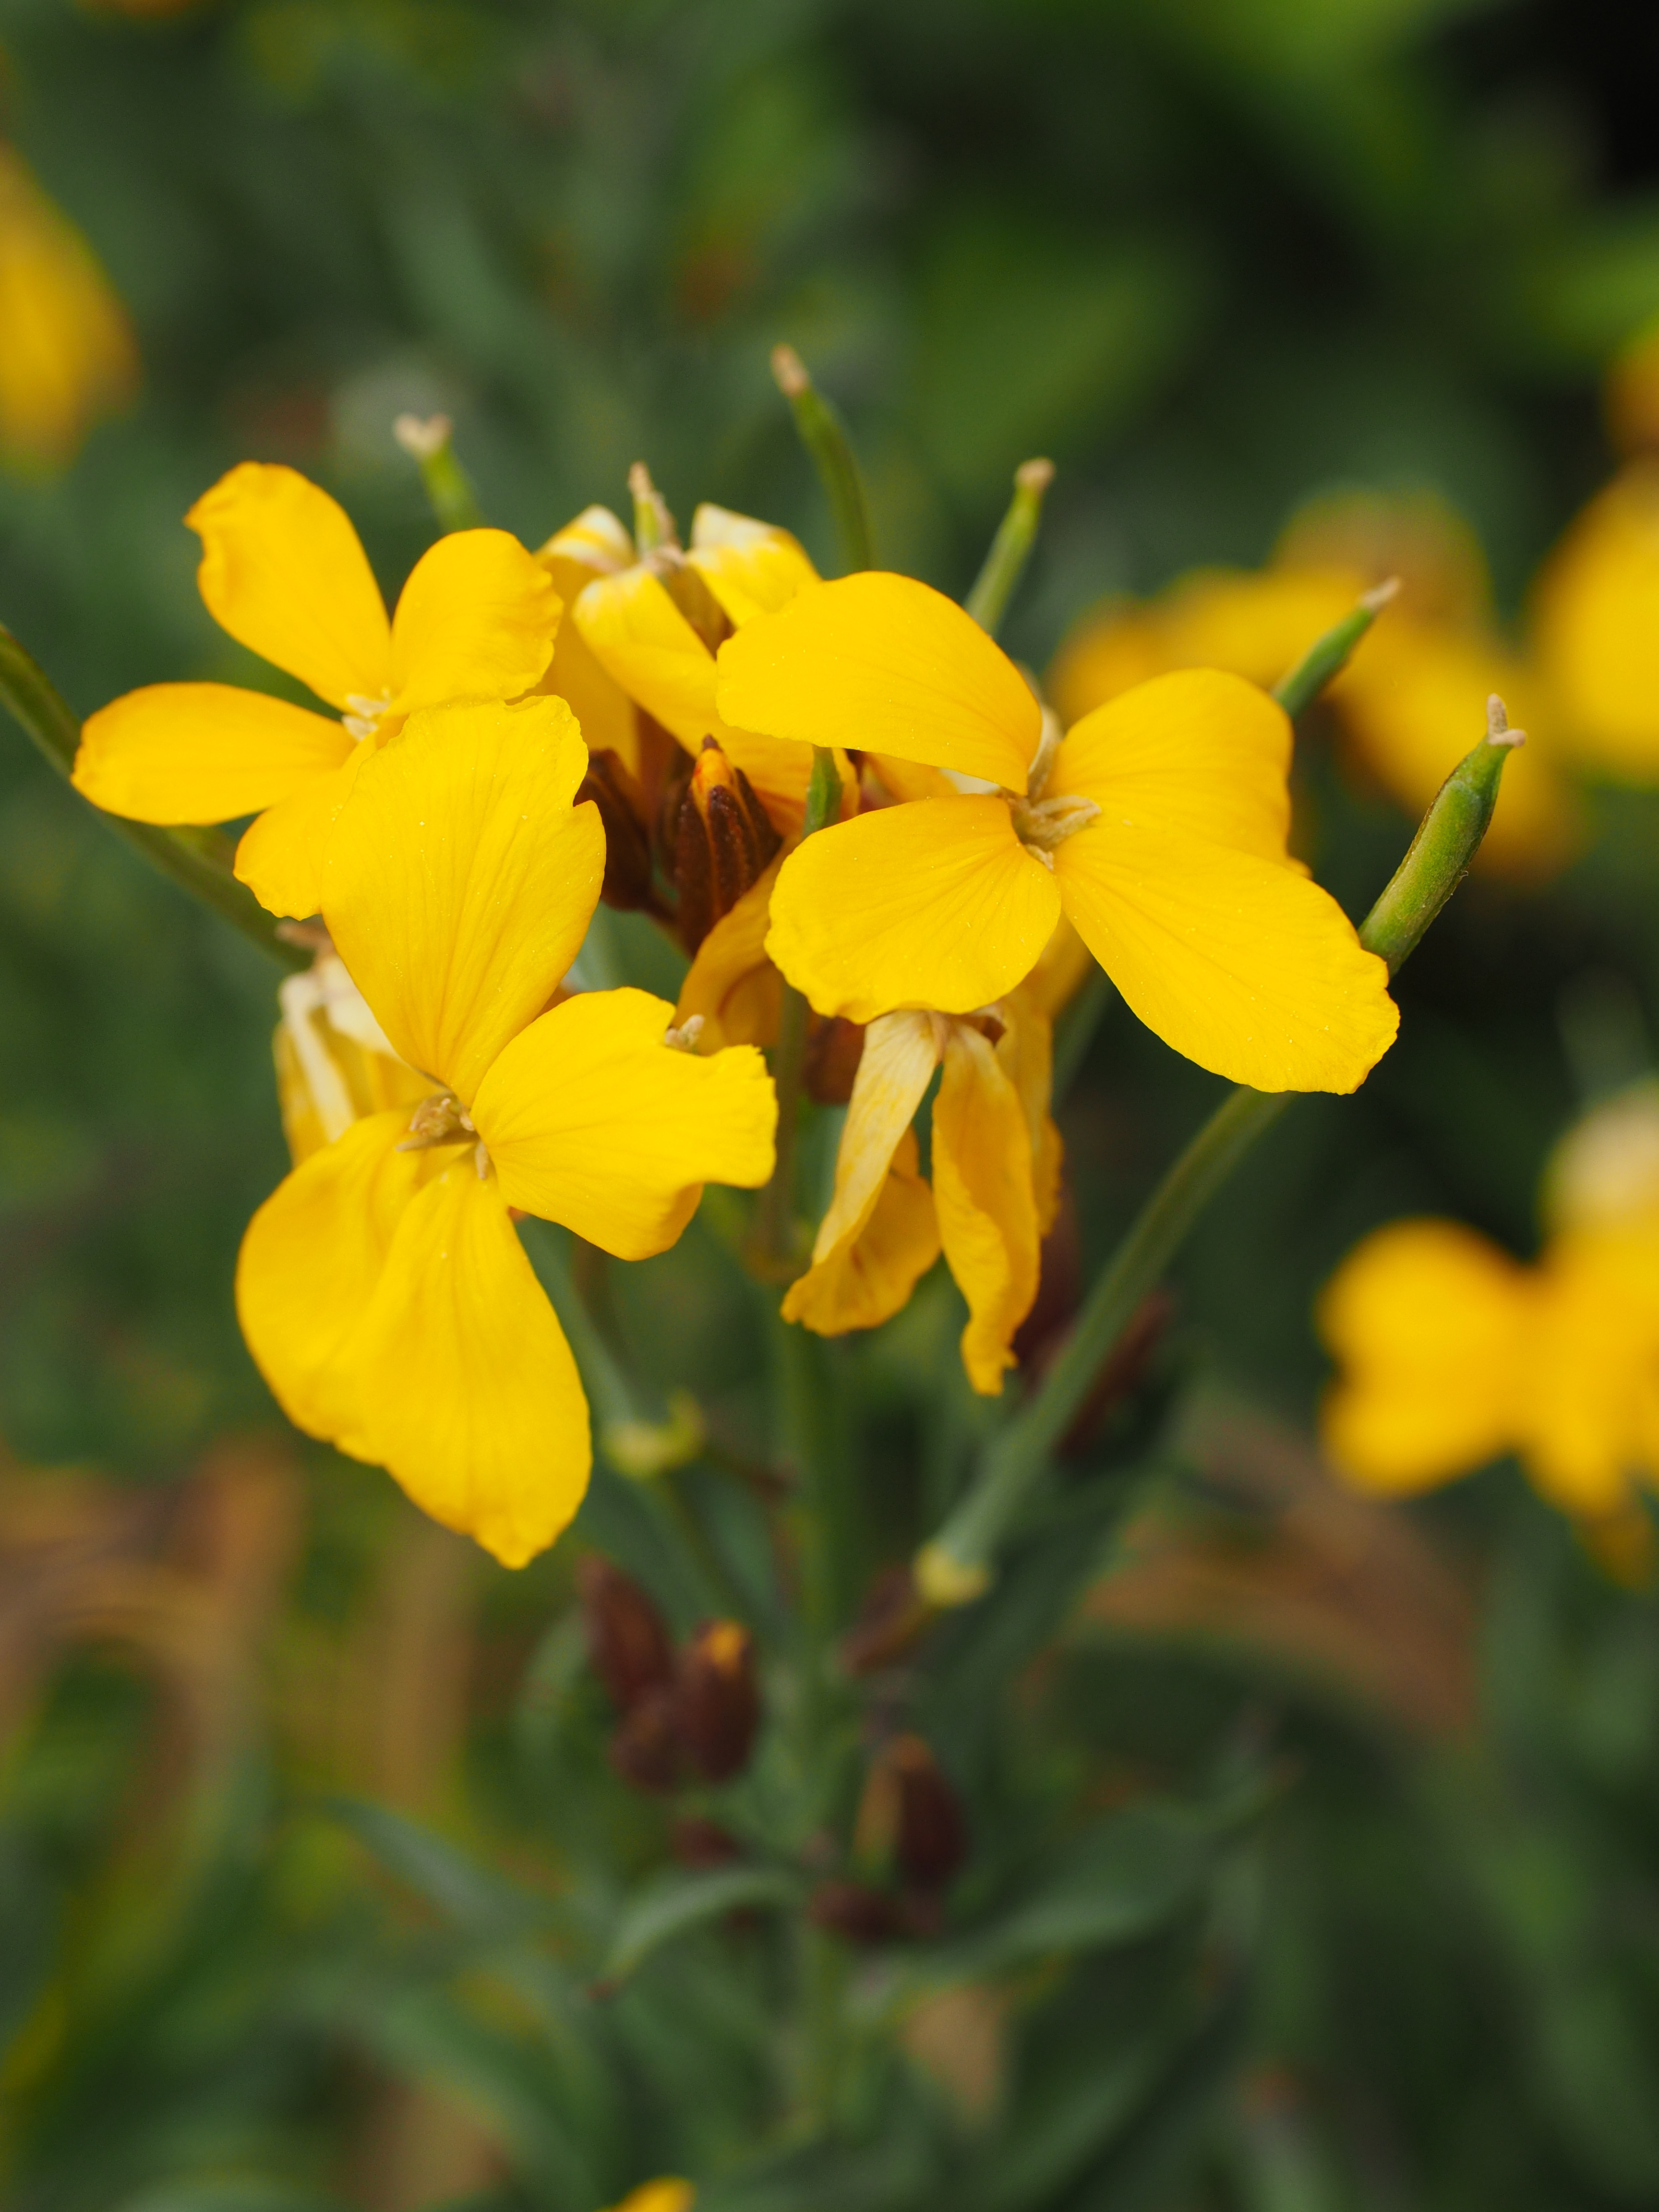
blossom, plant, meadow, prairie, flower, bloom, botany, church, yellow, flora, wildflower, carnation, churches, gilt, evening primrose, lak, brassicaceae, macro photography, ornamental plant, flowering plant, cruciferous, gold lacquer, erysimum cheiri, wormseedmustard, erysimum, cheiranthus cheiri, bauernveigel, bohnafeiele yellow feyel, fijnelken, giel foaltcher, gelfyoln, golden paint, gelber lack, common varnish, g lden lacquer, lacquer stock, paint viole, lamberter foultcher, yellow incana, majanegelli, maria stem, yellow wall flower, mayennaegeli, g le nails, negelviole, carnation viole, poperli, stammanaegeli, stock viole, stroessburger, stroesserli, veiali, geel veiel, yellow veigel, vieltjes, vigeli, g l vilken, yellow viole, vioendli, vioenli, and violaten geel, sand yellow, land plant, violet family, large flowered evening primrose, chelidonium